Hamilton Mall

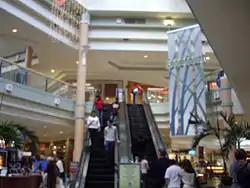
The Center Court in January 2007

The Hamilton Mall is a major shopping destination in Mays Landing, in Hamilton Township, Atlantic County, New Jersey, United States. Opened in 1987, the two-story enclosed mall is anchored by Macy's. The former Sears and JCPenney are closed. (Sears and JCPenney were at the Shore Mall [now Harbor Square] prior to 1987).